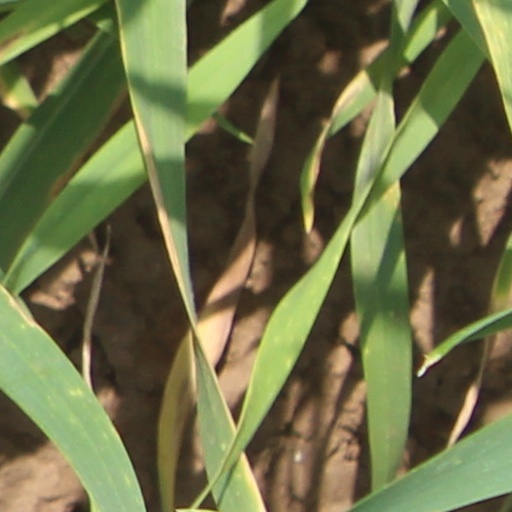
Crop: wheat